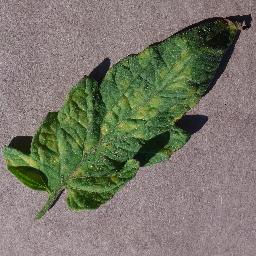
Label: Tomato___Leaf_Mold